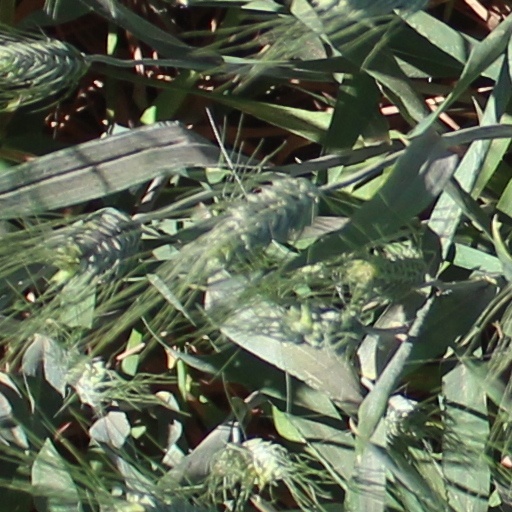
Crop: wheat